Taghavard

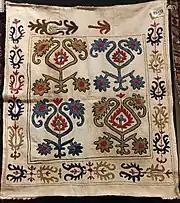
19th-century Kenats Tsar (Tree of Life) embroidery from Taghavard

During the Soviet period, the village was a part of the Martuni District of the Nagorno-Karabakh Autonomous Oblast.